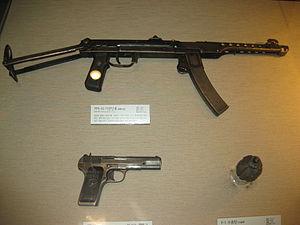
Le raid sur la Maison Bleue est une tentative nord-coréenne d'assassiner le président sud-coréen Park Chung-hee en attaquant la résidence officielle du chef d'État, la Maison Bleue, le 21 janvier 1968.